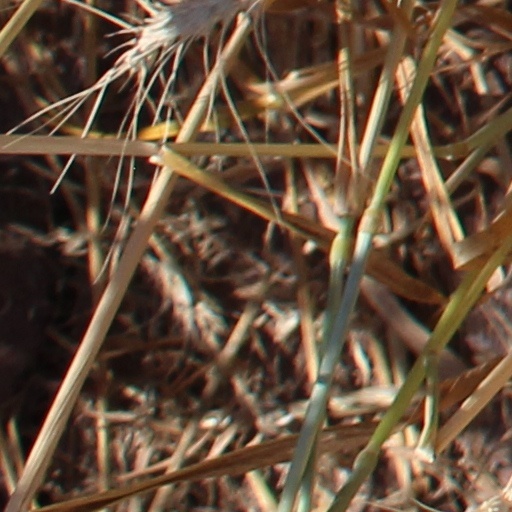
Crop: wheat